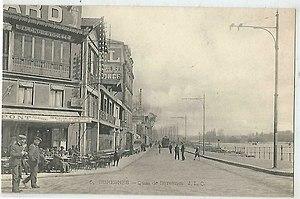
Suresnes.Quai de Suresnes
Le quai Gallieni est une voie de circulation se trouvant à Suresnes. Il suit le parcours de la route départementale 7.